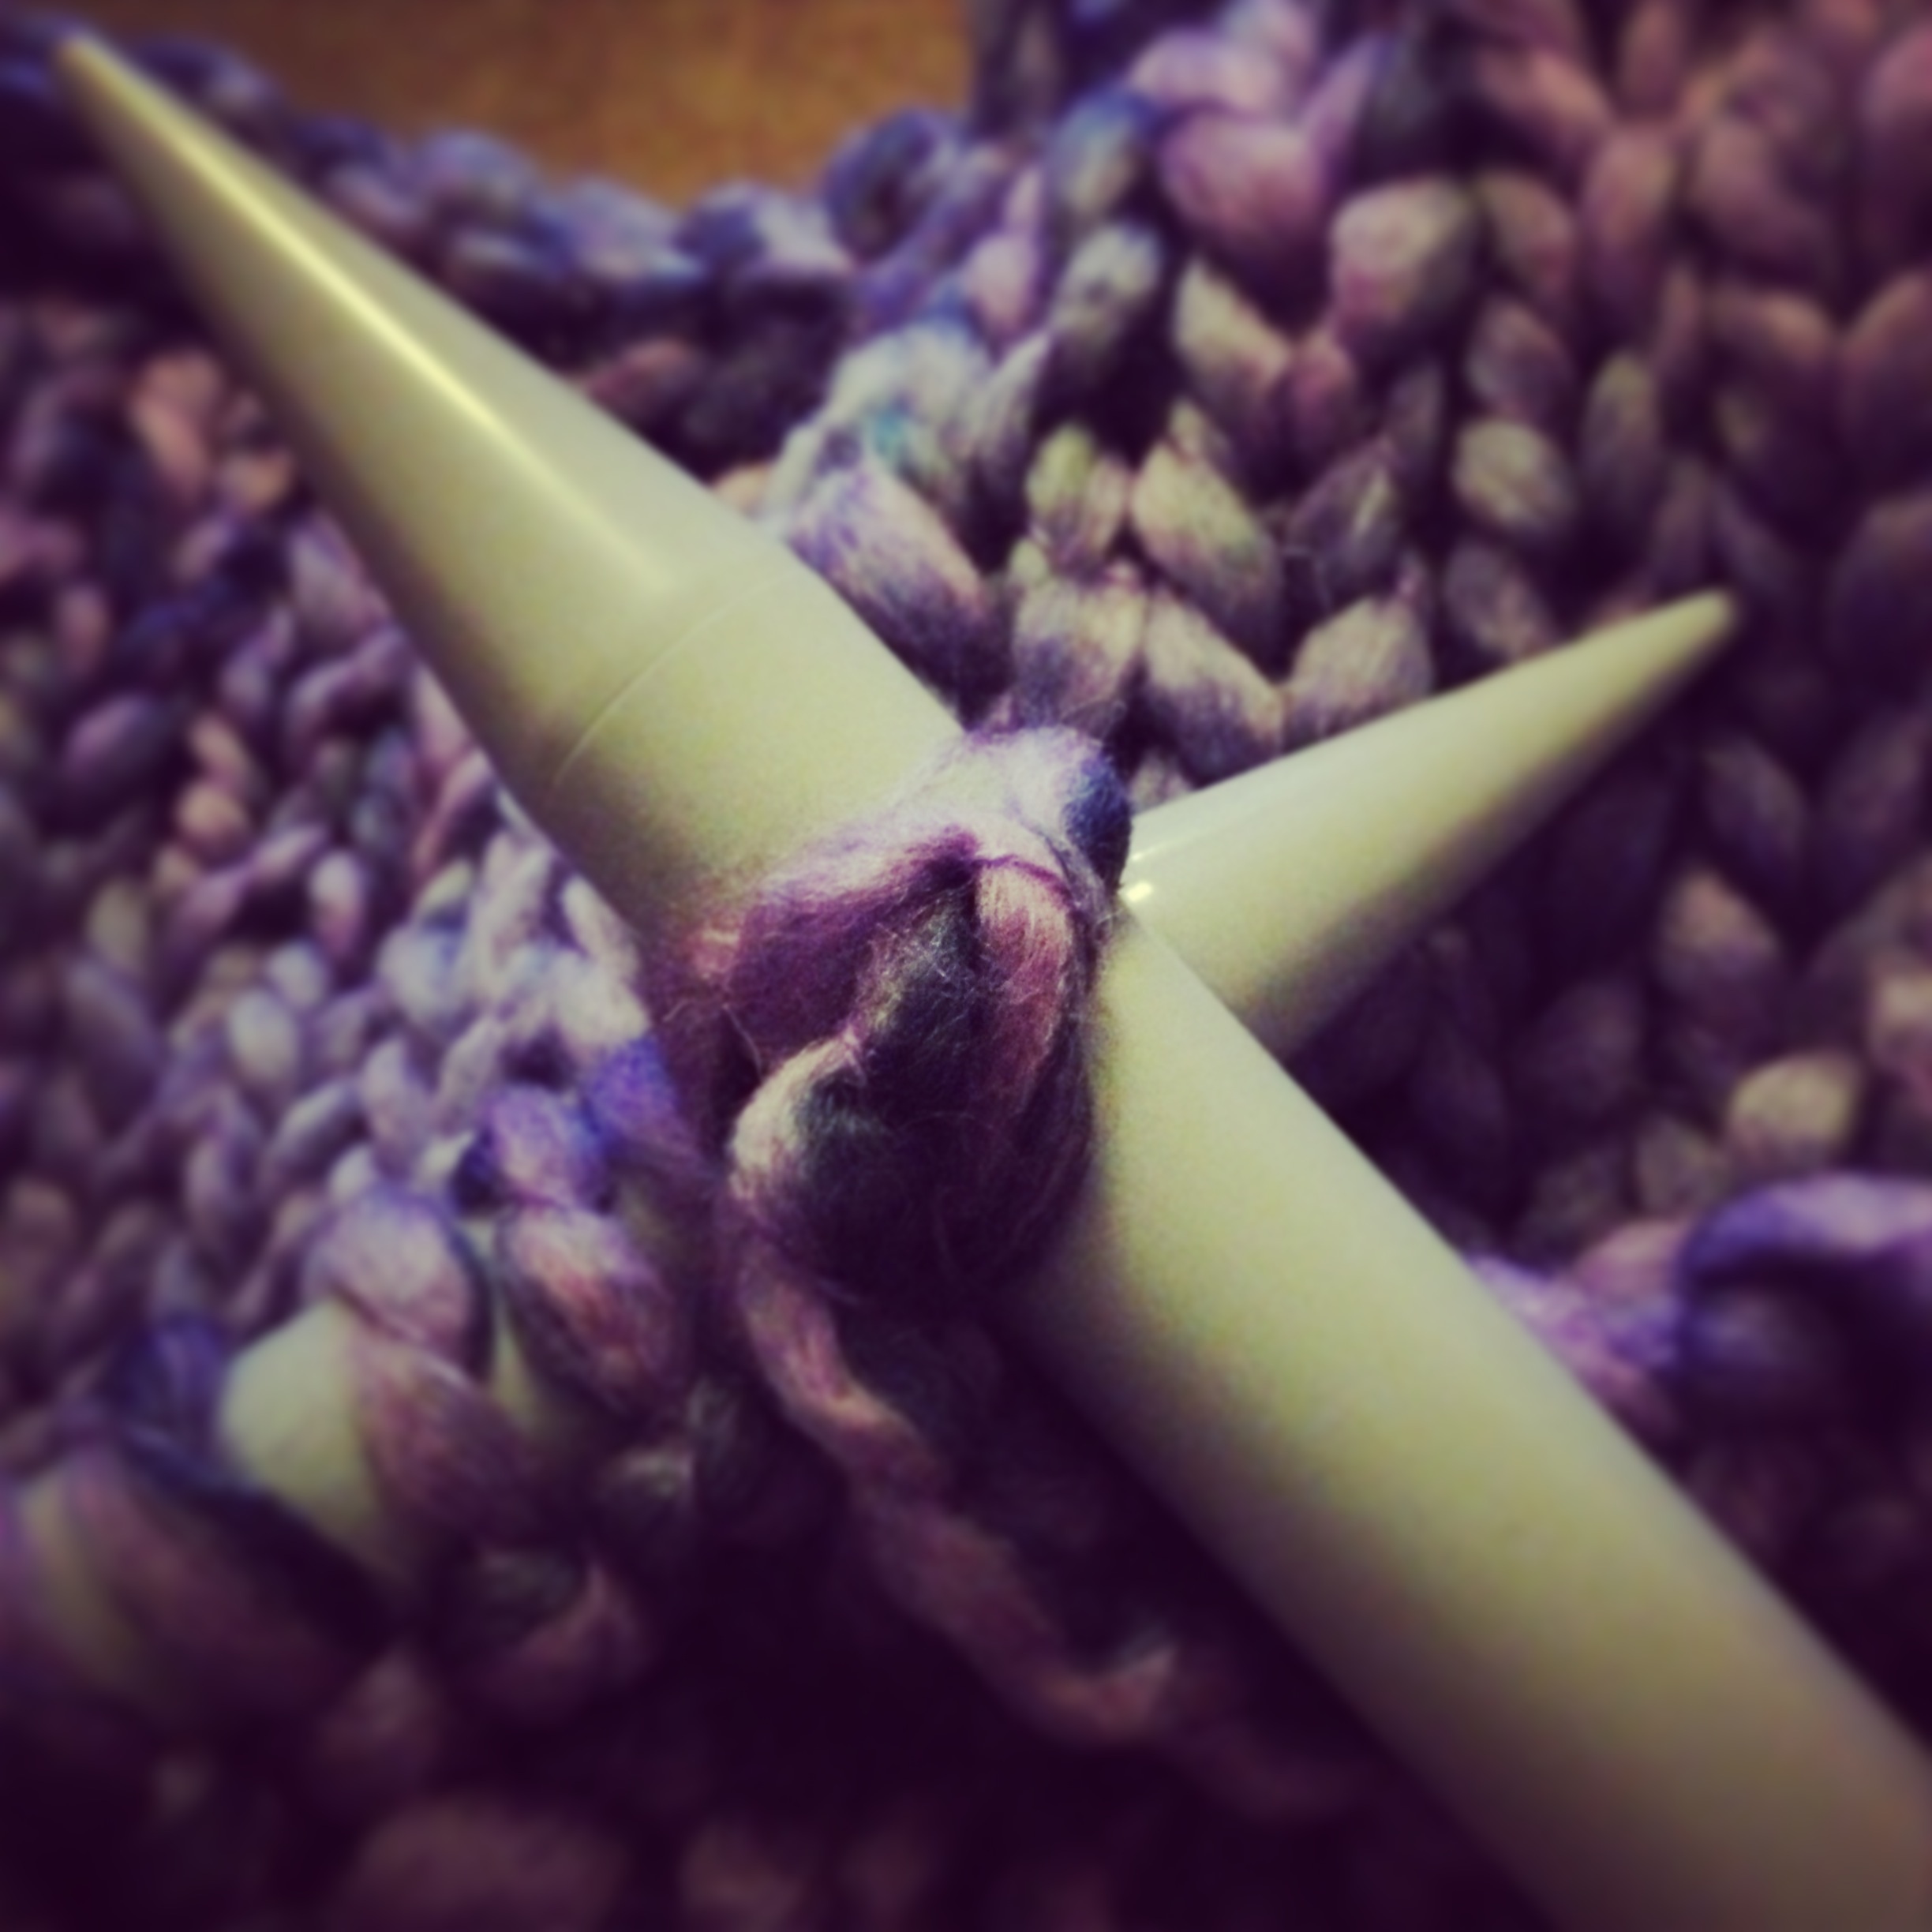
hand, winter, plant, warm, leaf, flower, purple, petal, color, blue, blanket, flora, yarn, wool, lavender, skill, create, close up, crochet, knitting, colour, art, violet, needles, soft, knitted, macro photography, knitting needles, plant stem